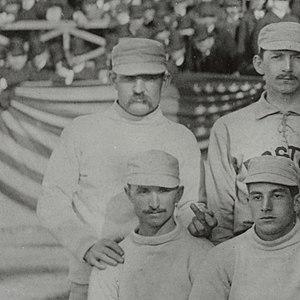
Charles Gardner Radbourn, surnommé Old Hoss Radbourn, est un joueur de baseball américain qui a joué dans les Ligues majeures de baseball entre 1881 et 1891.
L'expression faire un doigt d’honneur est, dans les cultures occidentales, une altération de l'expression plus ancienne faire un doigt. Le geste correspondant consiste à lever un majeur tendu à la verticale en signe d'hostilité. Il est souvent considéré comme obscène.